9th (Welsh) Battalion, Imperial Yeomanry

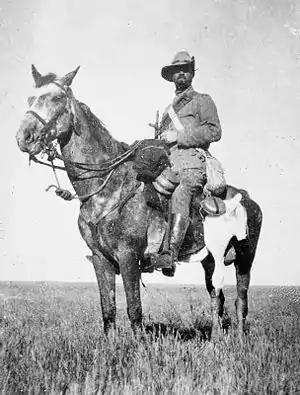
Imperial yeoman on the Veldt.

From mid-September White's Column was active in the Bethulie district, organising town defences and provisioning British garrisons. On 6 October the column's yeomanry played a prominent part in the relief of Philippolis and later engaged Haasbroek's and De Wet's commandos in a sharp action at Aasvogel Kop and Quagga Laaghte. On 8 December the column arrived at Smithfield after a forced march from Bethulie; the Welsh Yeomanry companies now totalled 185 fit and mounted men. Here White linked up with Maj-Gen Charles Knox's Column to drive the scattered Boers northwards into a planned encirclement (the 'Second de Wet Hunt'). From 11 to 14 December the column maintained contact with De Wet's rearguard, but De Wet then used Haasbroek's Commando to draw off the pursuers while he broke through the trap at Springhaan's Nek. The Welsh Yeomanry companies and 16th Lancers charged home, using their rifles as clubs against Haasbroek's men and causing considerable casualties, but De Wet and the main body got away. The pursuit continued across north-east ORC to Winburg and Heilbron. White's Column was withdrawn on 21 January 1901 and returned to Bloemfontein, then went by rail back to Bethulie to rejoin Hamilton's brigade in a further drive. On 9 February 1901 the column, with 29th, 30th, 31st Companies, IY, reached Silk Spruit.